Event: Nepal Earthquake
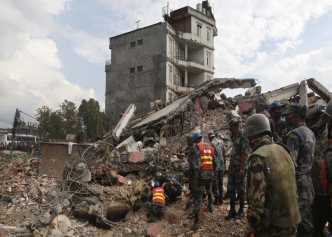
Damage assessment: damage